Sikandar Shah of Gujarat

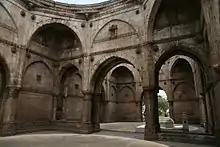

Gujarat Sultan Muzaffar Shah II died at Ahmedabad on 5 April 1526 after formally appointing his son Sikandar Khán his heir, who soon assumed the reign with title of Sikandar Shah. Bibi Rani was his mother. Three days later, he left for Muhammadabad-Champaner. When Bibi Rani died, she had requested Imád-ul-Mulk Khush Kadam, a slave, to befriend Sikandar. He therefore resented the continuation of Khudawand as the Chief Minister ("Vazir") in of appointing him. Some people had told him that the Sultan would get him killed.